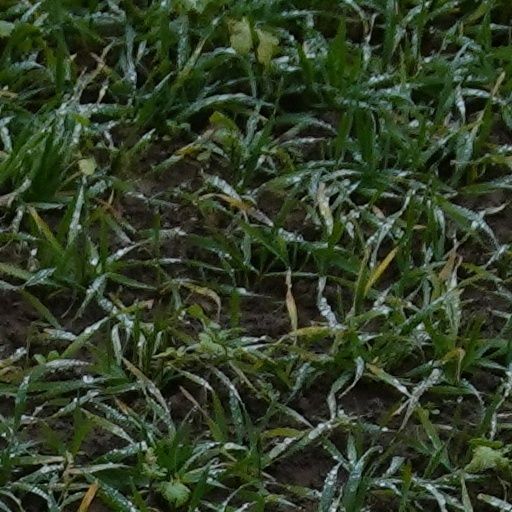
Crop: wheat